Uab Meto language

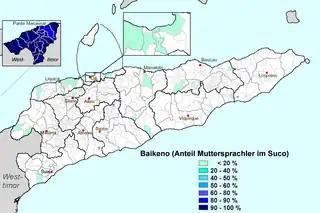
Percentage of people using Baikeno as mother tongue in Timor-Leste, according census 2010

Uab Meto or Dawan is an Austronesian language cluster spoken by the Atoni people of the Indonesian region of West Timor, as well as the East Timorese municipality of Oecussi-Ambeno.